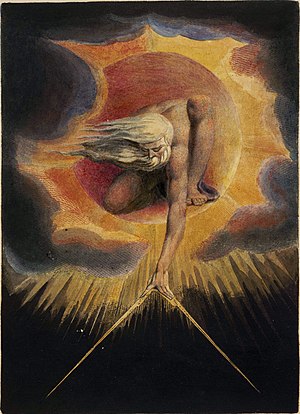
Gud (monoteistisk)
"""Den gamle af dage"" (Ancient of days) af William Blake."
Gud er i jødedommen, kristendommen og islam himlens og jordens skaber. I Gamle Testamente omtales Gud også som Jahve eller Jehova. Gud er egentlig en titel og ikke et egennavn, selv om det opfattes som sådan af mange, hvorimod Jahve eller Jehova er den bibelske guds egennavn. I Koranen bruges både betegnelsen Gud og Allah, hvor sidstnævnte er det arabiske ord for Gud.